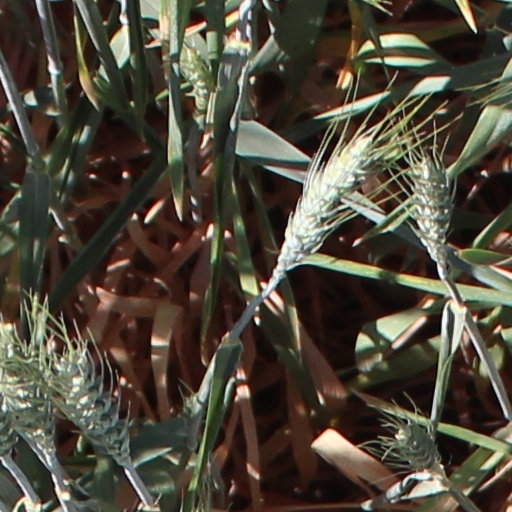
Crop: wheat